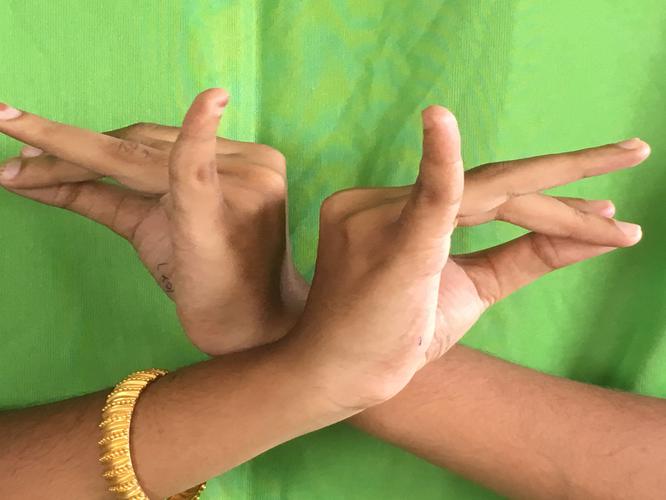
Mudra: Katakavardhana
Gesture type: double_hand